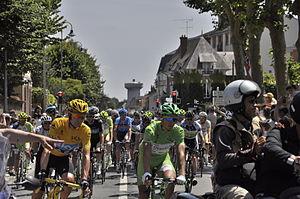
Premiers coureurs, avant le départ réel. De gauche à droite
La 20ᵉ étape du Tour de France 2012 se déroule le dimanche 22 juillet 2012. Elle part de Rambouillet et arrive aux Champs-Élysées. Elle est remportée au sprint par le Britannique Mark Cavendish, de l'équipe Sky, dont c'est la sixième victoire sur ce Tour. Il devance le maillot vert Peter Sagan et Matthew Goss. À l'issue de cette étape, Bradley Wiggins, coéquipier de Cavendish chez Sky, devient le premier Britannique à remporter le Tour de France.